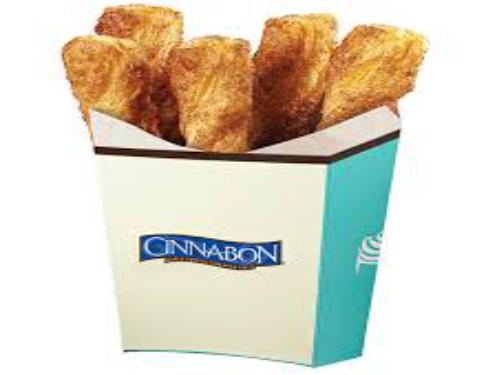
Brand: Cinnabon
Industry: Food